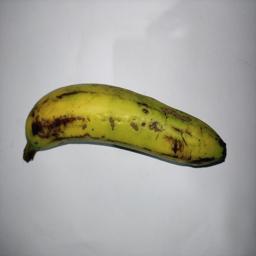
Ripeness: Semi-ripe